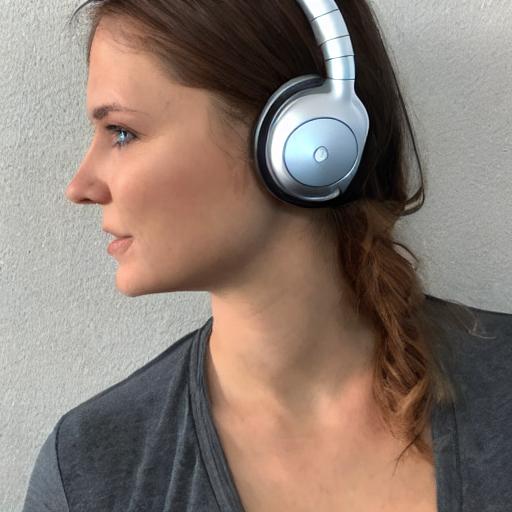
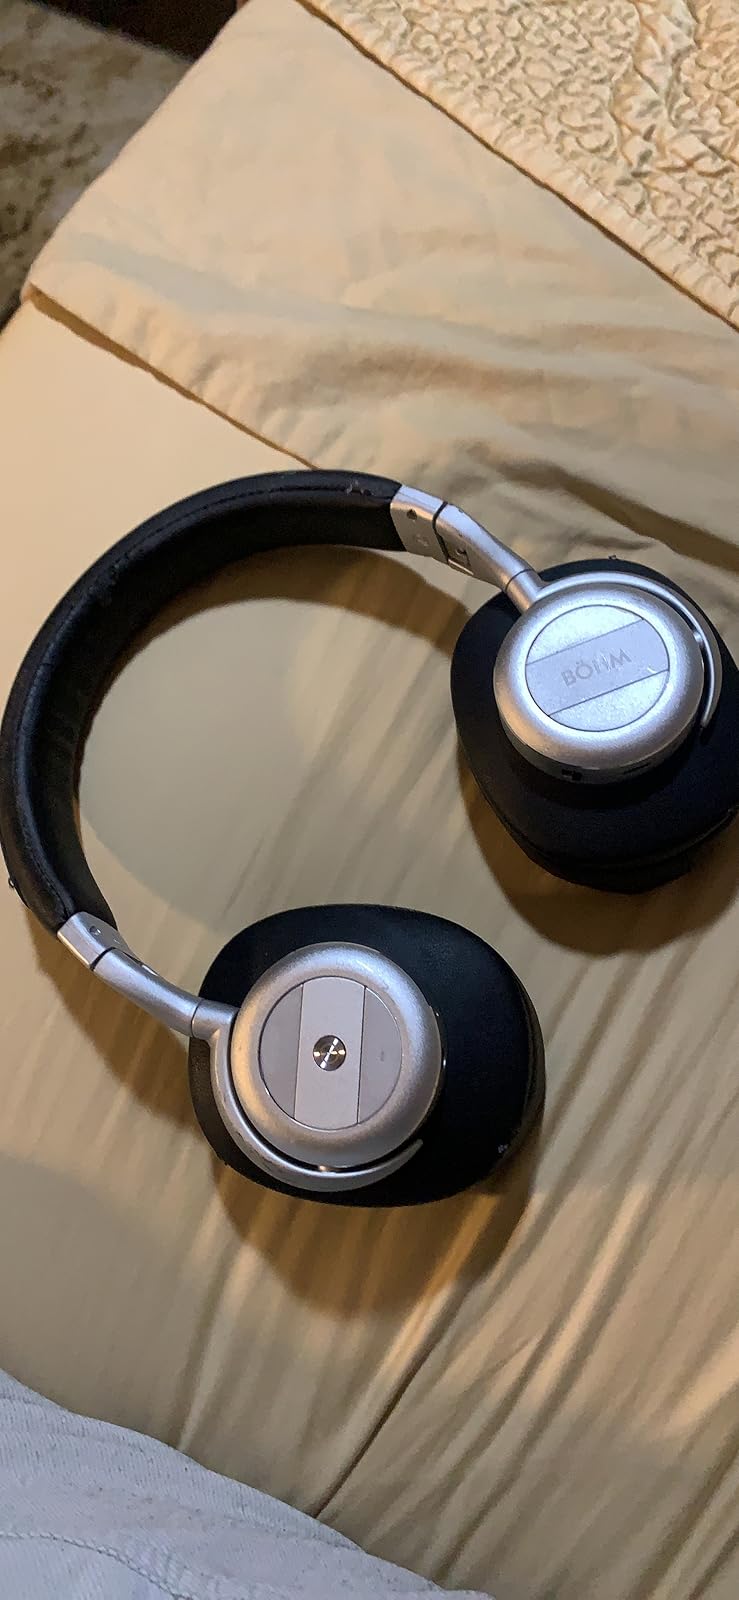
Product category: headphones
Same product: no